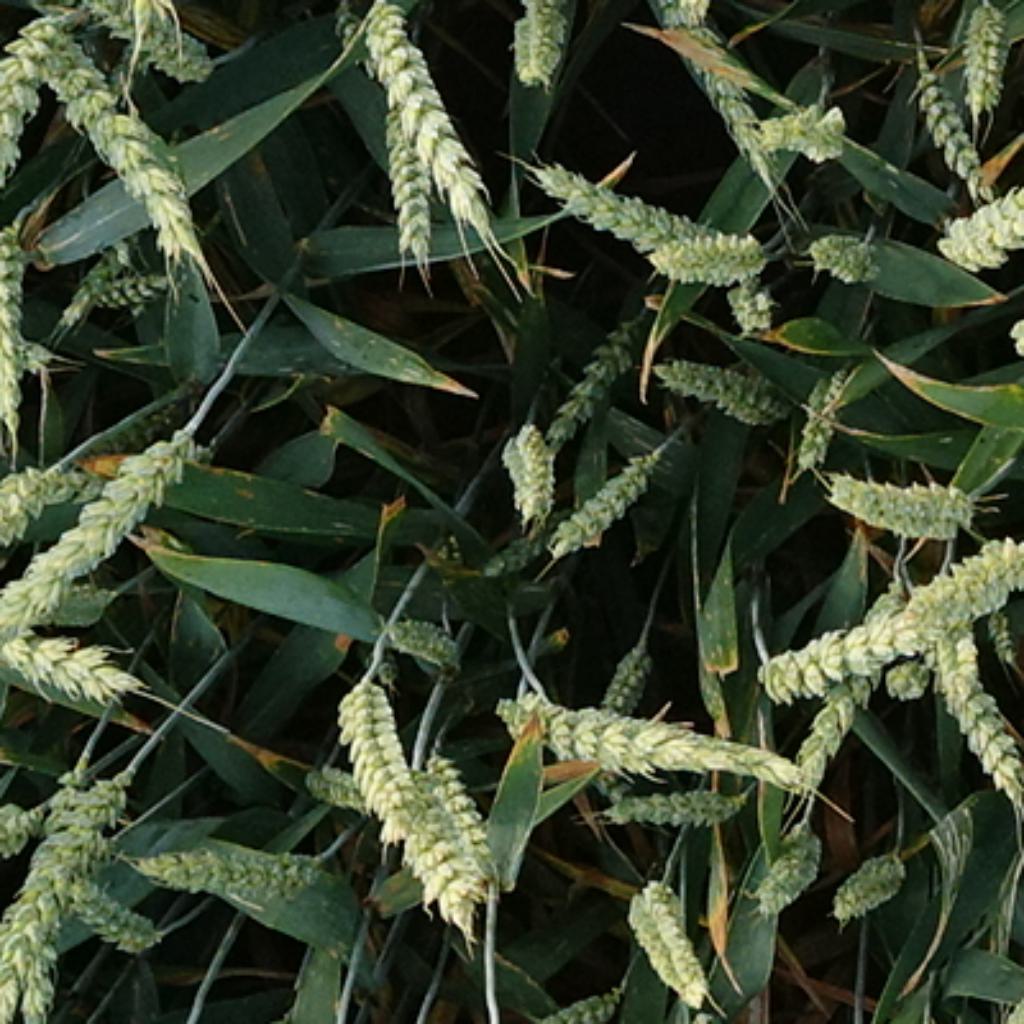
Country: France
Location: VSC
Wheat development stage: Filling - Ripening